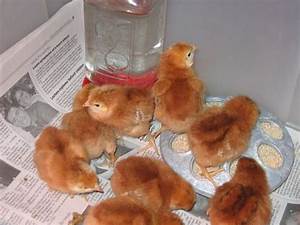
Label: chicken